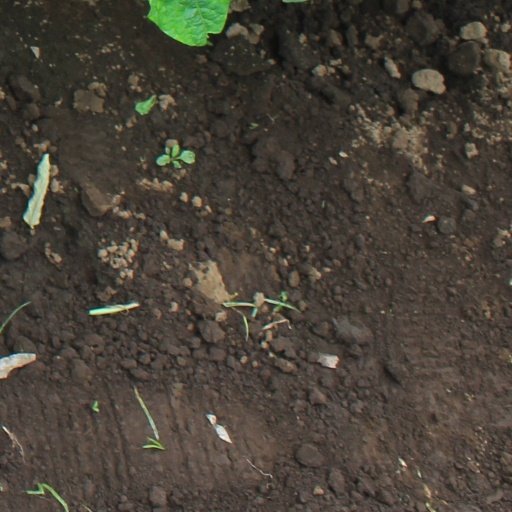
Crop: soybean